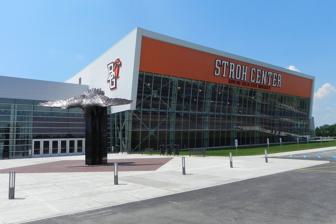
Building: Stroh Center
Country: United States of America
Year built: 2011
Stroh Center The Nest Exterior view in 2011 Location 1535 East Wooster Street Bowling Green, Ohio , 43402 United States Coordinates 41°22′31″N 83°37′29″W / 41.375343°N 83.624711°W / 41.375343; -83.624711 Owner Bowling Green State University Operator Global Spectrum Capacity 4,387 (Basketball) 5,209 (Convocation) Surface Multi-surface Construction Broke ground September 3, 2009 Opened September 9, 2011 Construction cost $30 million ($40.6 million in 2023 dollars ) Architect Rossetti Architects Project manager Gilbane Building Company Services engineer URS Group Inc. General contractor Mosser Construction Tenants Bowling Green Falcons ( NCAA ) Men's basketball (2011–present) Women's basketball (2011–present) Women's volleyball (2011–present) The Stroh Center is a multi-purpose arena on the campus of Bowling Green State University in Bowling Green, Ohio , United States. It replaced Anderson Arena as the home of the Bowling Green Falcons men's and women's basketball and women's volleyball teams, and hosts music concerts and the university's commencement ceremonies. The arena was designed by the architectural firm Rossetti Architects , designers of Red Bull Arena and Rio Tinto Stadium , and engineering firm URS Group Inc. The building opened in September 2011 and seats 4,387 people for basketball and volleyball games and 5,209 for convocation events and concerts. History After almost five decades of service to Bowling Green State University, it became apparent that Anderson Arena was at the end of its useful life due to its limited accommodations.  There were only two restrooms in the entire arena and poor acoustics for concerts , and it also lacked air conditioning .  The most glaring factor that demanded replacement of Anderson Arena was that it was severely out of compliance with the Americans with Disabilities Act .  All of these proved detrimental to the university's image and recruiting abilities. Fundraising At the men's basketball 2008 home finale against rival Kent State , Kermit Stroh, a trustee of the university from 1993 to 2002, and his late wife Mary Lu donated a university record $8.7 million to the university towards interscholastic athletics with $7.7 million marked for the building of a new convocation center that was to replace Anderson Arena. After a fundraiser that netted $13.5 million, including the $7.7 million from the Strohs, Bowling Green earmarked $36 million to fund the construction of the new arena, which included a $60 student fee every semester once the building was opened until the loans for the construction of the arena were paid off. As plans for the arena accelerated despite the university's poor financial situation, several students formed a coalition to have a student vote on the Undergraduate Student Government's resolution that the student body supported paying the extra fee, leaving the passage of the resolution to the students in a vote. The subsequent vote was held online in late March 2009, 28% of the student population participated in the vote and approved of the future fee with 2,630 students in favor, while 1,182 were opposed. Construction Seven sites around the campus were under consideration for the construction of the Stroh Center, including the adjacent parking lot next to Memorial Hall, which houses Anderson Arena and the intramural fields between Doyt Perry Stadium and the Kreischer residence halls.  The university ultimately decided to build the arena on a large parking lot along Wooster Street and Mercer Road at the east end of the campus that served as one of two parking lots for students that resided in the dormitories on campus.  Ground was broken on September 3, 2009, as Kerm Stroh dug a patch of ground with a backhoe at a ceremony attended by around 450 spectators and media. The first steel beam was installed at the Stroh Center site on January 25, 2010 and the site's topping off occurred during a ceremony on May 3, 2010. Falcon Statue In July 2008, the university announced that a 2-ton, 23-foot (7.0 m) falcon statue would be installed at the entrance of the new arena.  The statue was a gift from North Carolina philanthropist, Irwin Belk , and cost $100,000.  The statue was designed by the Jon Hair Studio of Fine Art near Cornelius, North Carolina and will be the largest bronze falcon statue in the world. The falcon statue was installed in November 2010 and became part of the Falcon Spirit Plaza at the front entrance of the Stroh Center. Design and amenities Interior of the Stroh Center prior to an exhibition game against Tiffin on November 5, 2011. The Stroh Center was designed by Rossetti Architects of Southfield, Michigan and the Cleveland office of the URS Group Inc. engineering firm.  A major goal of the construction was to replicate the intimacy of Anderson Arena, while providing athletes and spectators with the modern comforts of a state-of-the-art convocation center.  To accommodate this the Stroh Center was built in a theatre-in-the-round design, providing an open walkway allowing spectators to walk completely around the facility without missing the event on the stadium floor. The arena also includes 88 courtside seats, and the furthest seat in the arena, 60 feet (18 m) from the court, is only 5 feet (1.5 m) further from the furthest seat at Anderson Arena.  The seat widths at the Stroh Center range from 19 to 22 inches, while the largest seat at Anderson was only 18 inches.  The arena also has four restrooms each at the north and south ends of the arena, two for women, one for men, and one for families, and provides four concession areas in the open walkways. Schmidthorst Pavilion An auxiliary gym at the Stroh Center, called the Schmidthorst Pavilion, was paid for with a $1.7 million donation from Allen and Carol Schmidthorst, while the court for the gym was paid for with a $1 million donation from Bowling Green alumnus Larry Miles.  The auxiliary practice gym built with the combined $2.7 million helps the men's and women's basketball teams avoid scheduling conflicts with the arena, an amenity that was not available at the Anderson Arena. The arena also includes four visiting team locker rooms that can accommodate multiple teams that allow it to support events such as high school basketball tournaments. Video Board The main video board at the Stroh Center is 10 feet (3.0 m) high by 20 feet (6.1 m) wide with fixed sponsor elements and decorative cladding developed by Capturion Network LLC.  The scoreboard hangs above the west basket and can operate as one large screen or be divided into multiple sections which have the ability to display real-time statistics, sponsor graphics, 3D animations and HD live or recorded video.  Along with the scoreboard, Capturion manufactured the scorer's tables and press row, which also feature the company's latest technology. There also is a 3-by-30-foot (0.91 by 9.14 m) "ribbon board" on the east end of the court with a variety of other scoreboards. Schmidthorst Heritage Hall The Schmidthorst Heritage Hall The Stroh Center also holds a prominently placed Hall of Fame to commemorate the history of athletics at Bowling Green State University that includes exhibits and display cases that hold items on a rotating basis.  There is also a designated area within the arena for cataloging and storing items not currently on display.  Before the facilities at the Stroh Center, almost all memorabilia and artifacts related to Bowling Green athletics since the university's opening in 1910 had been stored in boxes in a small room just off the lobby of Anderson Arena in Memorial Hall and voluntarily collected and stored by former Bowling Green men's soccer and lacrosse coach Mickey Cochrane, who is namesake for the Mickey Cochrane Stadium which serves as the home of the Bowling Green Falcons men's and women's soccer teams. On February 8, 2020, the Hall of Fame was dedicated as the Schmidthorst Heritage Hall following renovations, adding items from the Cochrane Cunningham Archives to the hall. Anderson Club Harold Anderson , former Bowling Green men's basketball coach and athletic director and namesake for the Stroh Center's predecessor, Anderson Arena, is remembered with the Anderson Club.  The Anderson Club consists of an approximately 1,500-square-foot (140 m 2 ) club area and chair back seating for roughly 400 fans. It includes hospitality areas, food and beverage service, high-definition televisions and areas to view the games. The Anderson Club area is located on the concourse level on the south side of the arena at mid-court and seating for fans extends to the floor-level row. Notable events President Obama speaking at the Stroh Center. The Stroh Center held its first ticketed event, a concert by Christian rock band Sanctus Real , on August 13, 2011. The first Bowling Green athletic event at the new arena was a women's volleyball match between Bowling Green and Michigan State on September 9.  The Bowling Green Falcons defeated the Spartans in four games, 3–1 with the attendance of 2,961 people. The men's basketball team played their first game at the Stroh Center on November 11, a 63–48 win over Howard in front of 3,476 fans. The women's team played their home opener against Purdue six days later, falling to the 20th-ranked Boilermakers 54–53 with 1,932 in attendance. The Stroh Center Stadium hosted a regular season game between the Bowling Green men's basketball team and the nationally prominent Michigan State men's basketball team during the 2012–13 men's basketball season and hosting first and second-round games of the 2012 NCAA Women's Division I Basketball Tournament . In September 2012, President Barack Obama gave a speech at the Stroh Center during his re-election campaign . Throughout the early years of its existence, the Stroh Center has held concerts with various artists.  The most notable have been Chris Young , Florida Georgia Line , Kenny Rogers , and Cleveland-based rapper Machine Gun Kelly . Later performances included B.o.B. , Nick Jonas , Kesha , Hunter Hayes , and Kip Moore . The Hatch, an annual entrepreneurship competition inspired by Shark Tank and organized by the College of Business Administration moved from the Student Union to the Stroh Center in 2015. The Stroh Center also hosts the Falcon BEST Robotics competition annually in the fall. See also List of NCAA Division I basketball arenas References